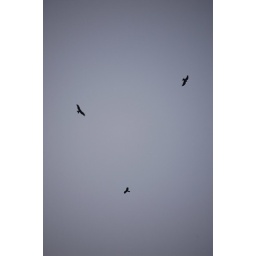
Lots of eagle-like birds flied in the sky when I shot the sunset.